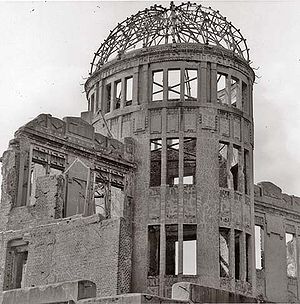
Atombomberne over Hiroshima og Nagasaki / Hiroshima / Bygninger der "overlevede"
"""Atomkuplen"", ruinen efter en industri-udstillingshal der stod lige under det sted hvor bomben over Hiroshima eksploderede."
Atombomberne over Hiroshima og Nagasaki var de to atombomber, der blev kastet over de japanske byer Hiroshima og Nagasaki den 6. og 9. august 1945 af den amerikanske hærs flystyrker. Bomberne havde hver en sprængkraft svarende til 15-20.000 tons konventionelt sprængstof, TNT. Det samlede tab af menneskeliv for de to byer over de første fire måneder opgøres til mellem 150.000 og 250.000 personer, både som direkte følge af brande og trykbølgens fysiske ødelæggelser, men også som følge af ubehandlede skader og strålesyge.